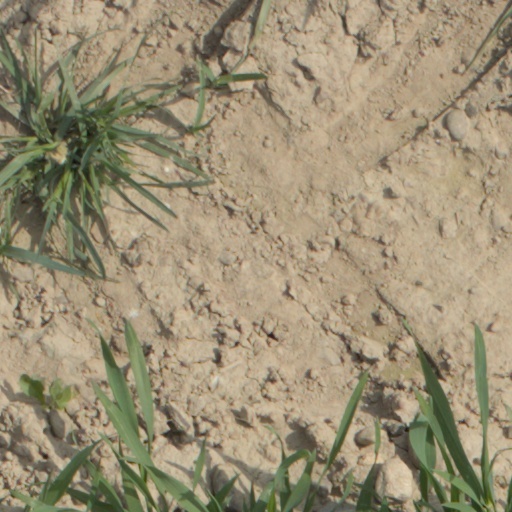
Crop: wheat